Foley catheter

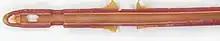
A section cut of the distal end of a Foley catheter. The image shows a burst balloon, balloon lumen, and main drain lumen.

Indwelling catheters/IDCs should be used only when indicated, as use increases the risk of catheter-associated urinary tract infection (UTI) and other adverse effects. While female sex is generally recognised as a risk factor for UTIs, the differences in biological sex are reduced while carrying catheters.